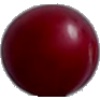
Label: Cherry Wax Red 1